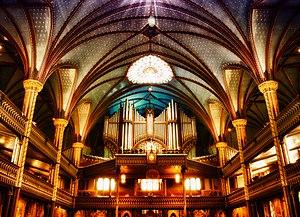
Cette photo présente au niveau personnel le rayon de l’espoir, cette prise a eu lieu le 7h30 du matin en juillet, pour arriver a cette résultat j ai pris environ 11 photos de différentes exposition pour avoir cette texture profonde et la lumière brillante Technique HDRI.